Eelam War IV

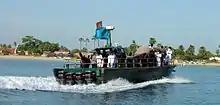
LTTE Sea Tiger boat patrolling during the peace.

Following the signing of the ceasefire agreement, commercial air flights to Jaffna began and the LTTE opened the key A9 highway, which linked government controlled area in the south with Jaffna and ran through LTTE territory, allowing civilian traffic through the Vanni region for the first time in many years. Many foreign countries also offered substantial financial support if peace was achieved and optimism grew that an end to the decades long conflict was in sight.